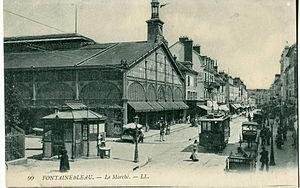
Carte postale ancienne éditée par LL, n°99
Le tramway de Fontainebleau est un réseau de tramways électriques qui a desservi l'agglomération française de Fontainebleau, en Seine-et-Marne au sud-est de Paris. Il est mis en service le 29 septembre 1896 et supprimé le 31 décembre 1953.
La place de la République est une place piétonne de Fontainebleau. Il s'agit de la plus grande place de la ville. Elle est située dans le centre-ville et est adjacente à la rue Grande, la rue de la Paroisse et la rue des Pins.